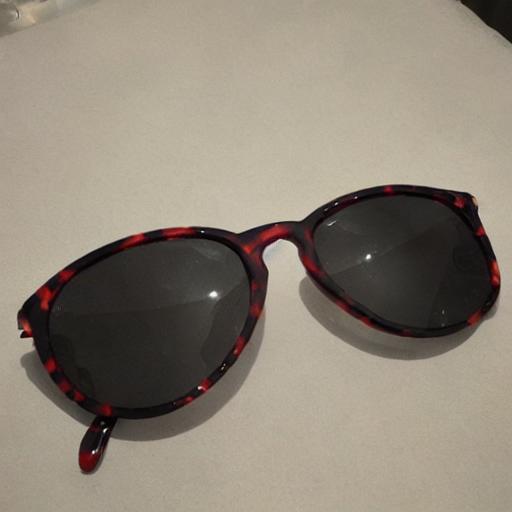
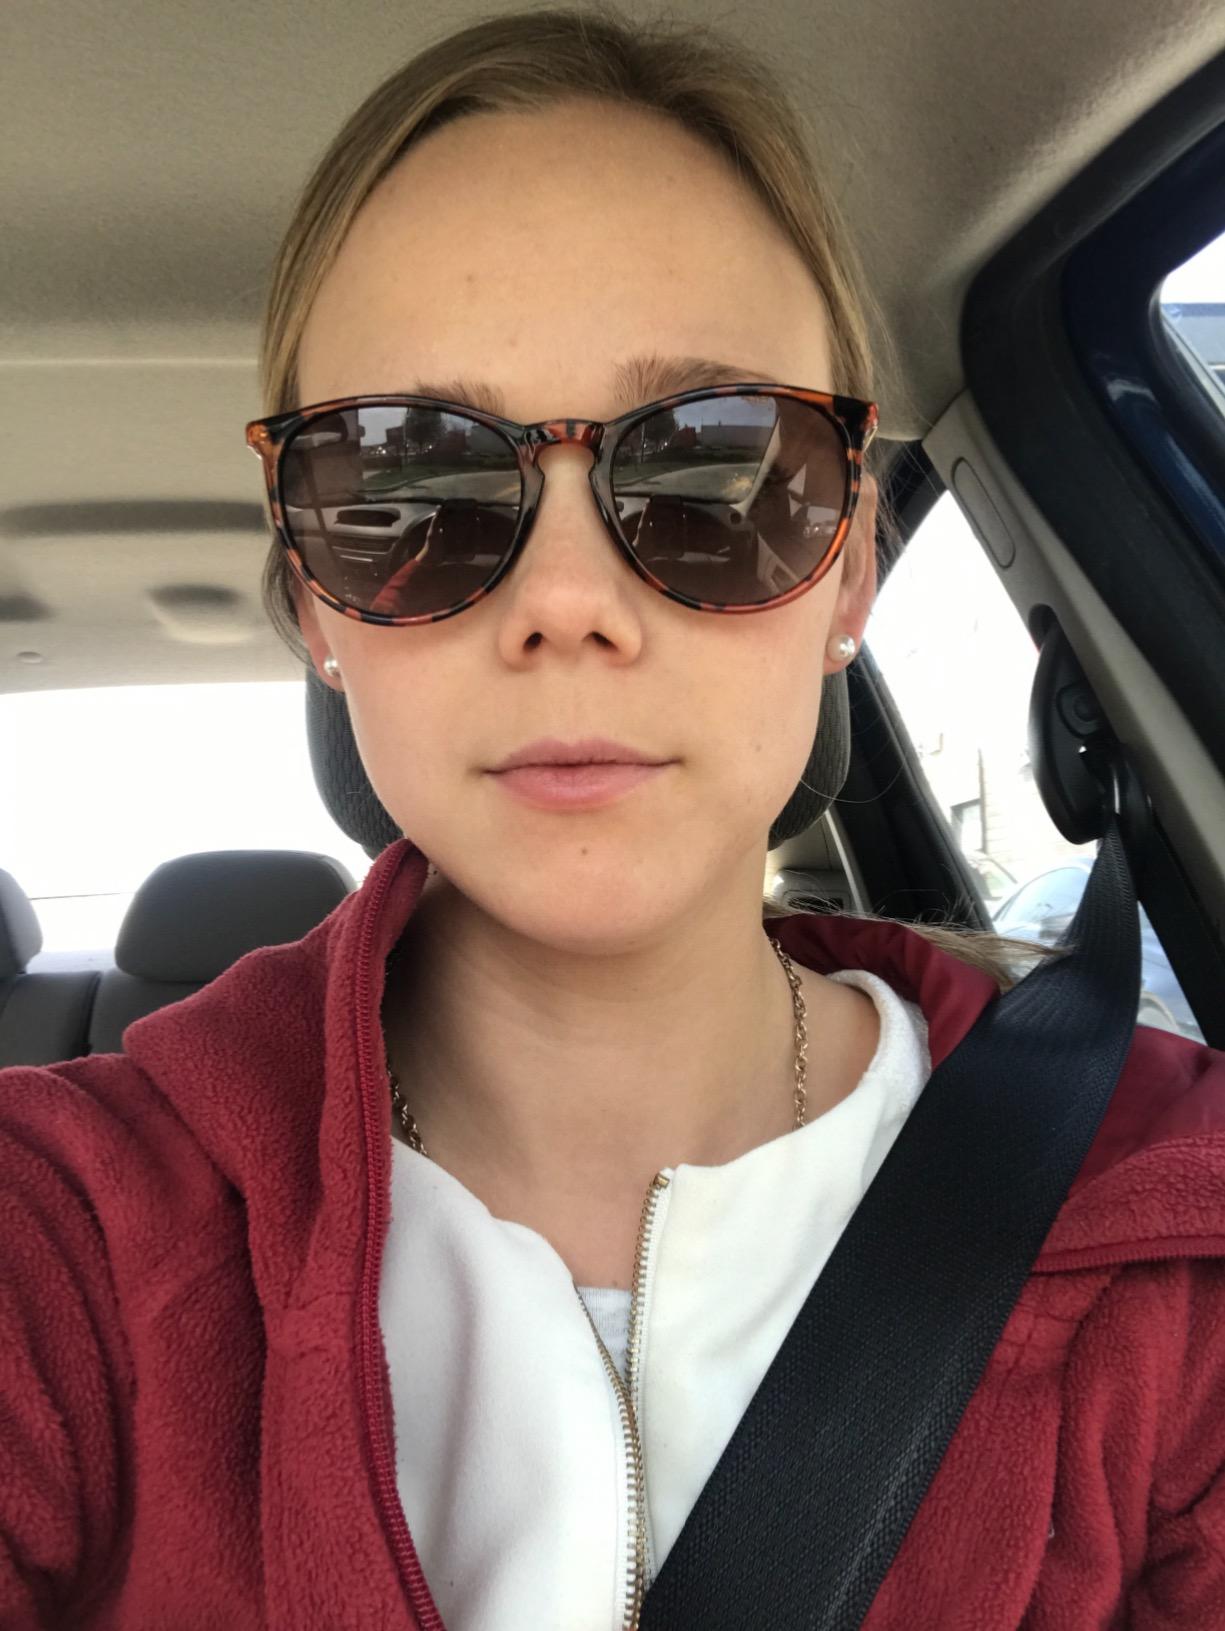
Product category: accessories_sunglasses
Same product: no